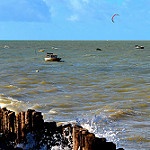
Label: sea